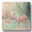
Label: deer